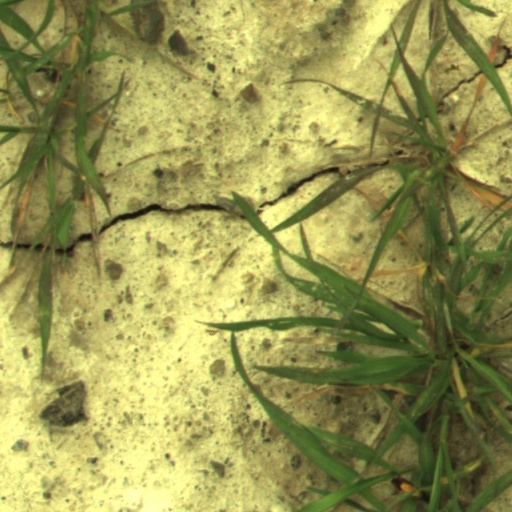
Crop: wheat